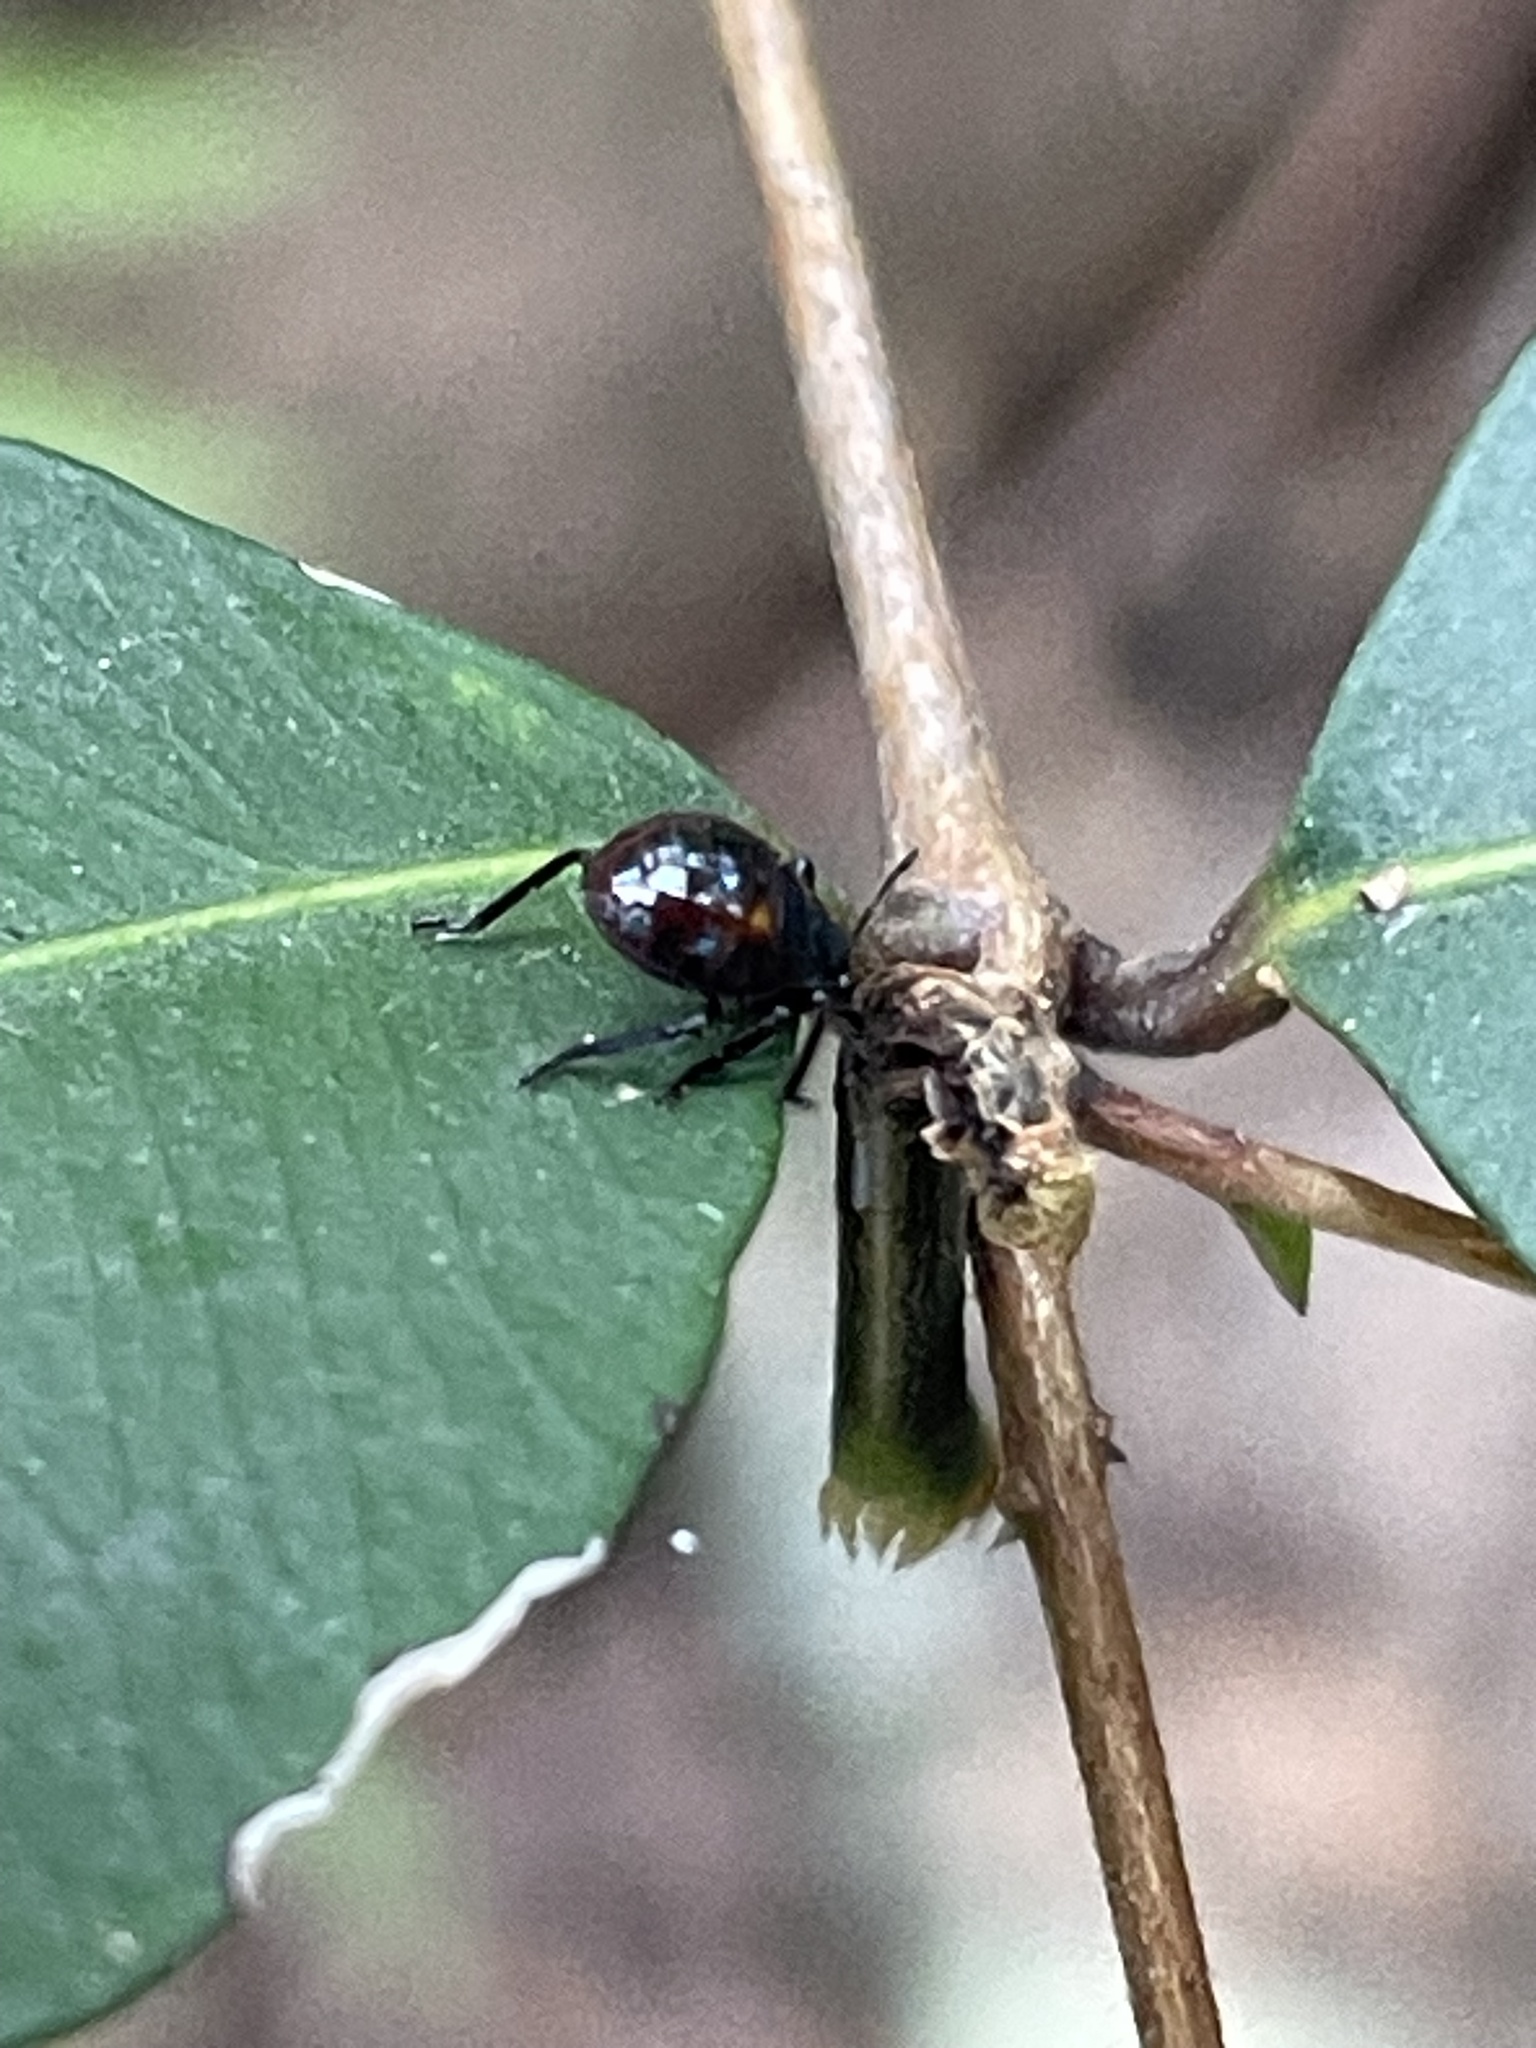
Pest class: stink_bug